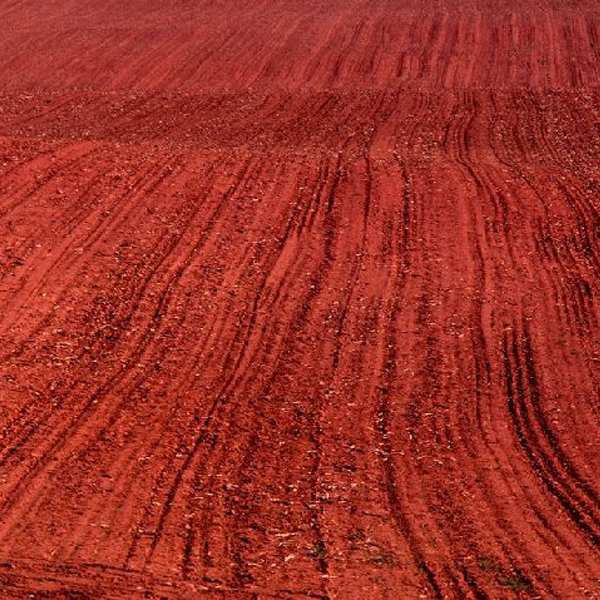
Soil type: Red soil